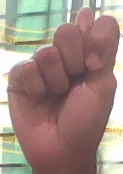
ASL sign: T